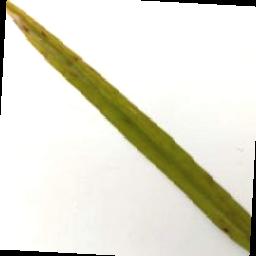
Label: Rice___Brown_Spot